Illegal Traffic

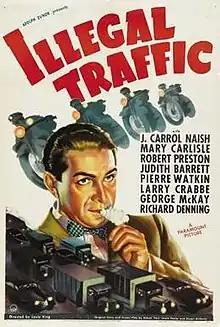
Theatrical release poster

Illegal Traffic is a 1938 American crime film directed by Louis King and written by Robert Yost, Lewis R. Foster and Stuart Anthony. The film stars J. Carrol Naish, Mary Carlisle, Robert Preston, Judith Barrett, Pierre Watkin, Buster Crabbe and George McKay. The film was released on November 4, 1938, by Paramount Pictures.